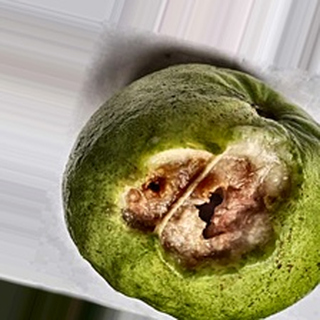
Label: guava_fruit_fly